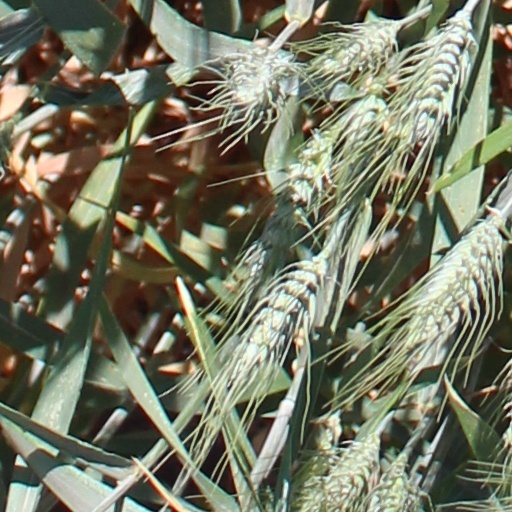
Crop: wheat